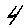
Label: 4